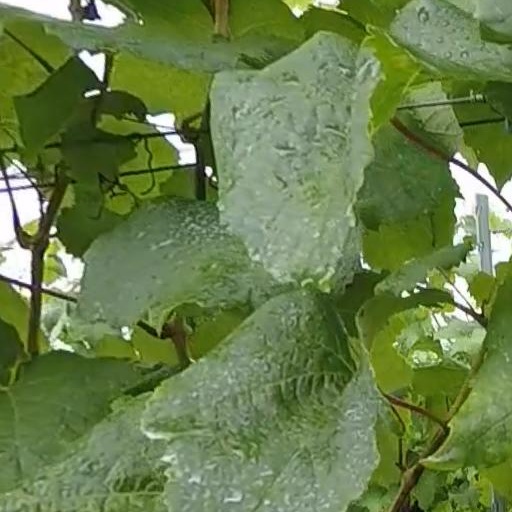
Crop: grape